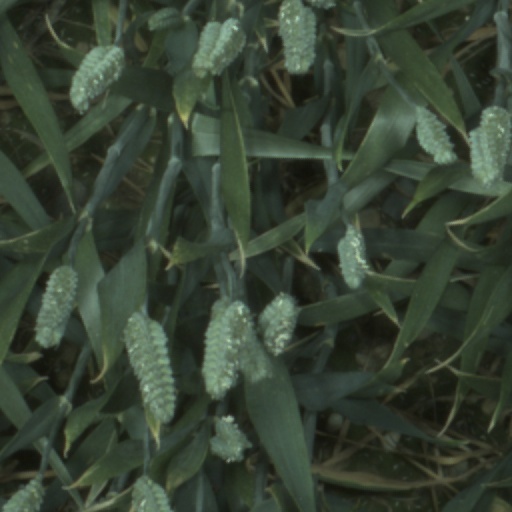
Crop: wheat